The Good Son: The Life of Ray "Boom Boom" Mancini

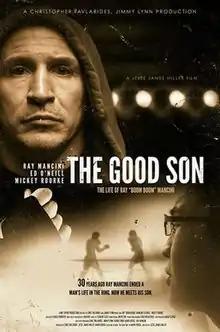
Film poster

The Good Son: The Life of Ray "Boom Boom" Mancini is a 2013 American documentary about the life of boxer Ray Mancini.